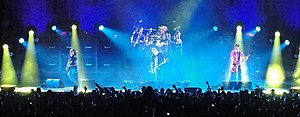
Staind
Livekoncert med Staind i Laredo, Texas.
Staind er et amerikansk rockband. Bandet blev dannet i 1995 i Springfield, Massachusetts. I årevis bestod bandet af vokalist og rytmeguitarist Aaron Lewis, lead guitarist Mike Mushok, bassist og baggrundsvokalist Johnny April, samt trommeslager Jon Wysocki. Til dags dato har bandet indspillet syv studiealbums: Tormented, Dysfunction, Break the Cycle, 14 Shades of Grey, Chapter V, The Illusion of Progress, samt deres selvbetitlede album Staind. Staind har solgt over 15 millioner plader på verdensplan.